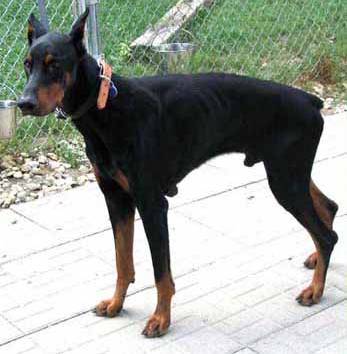
Label: dog